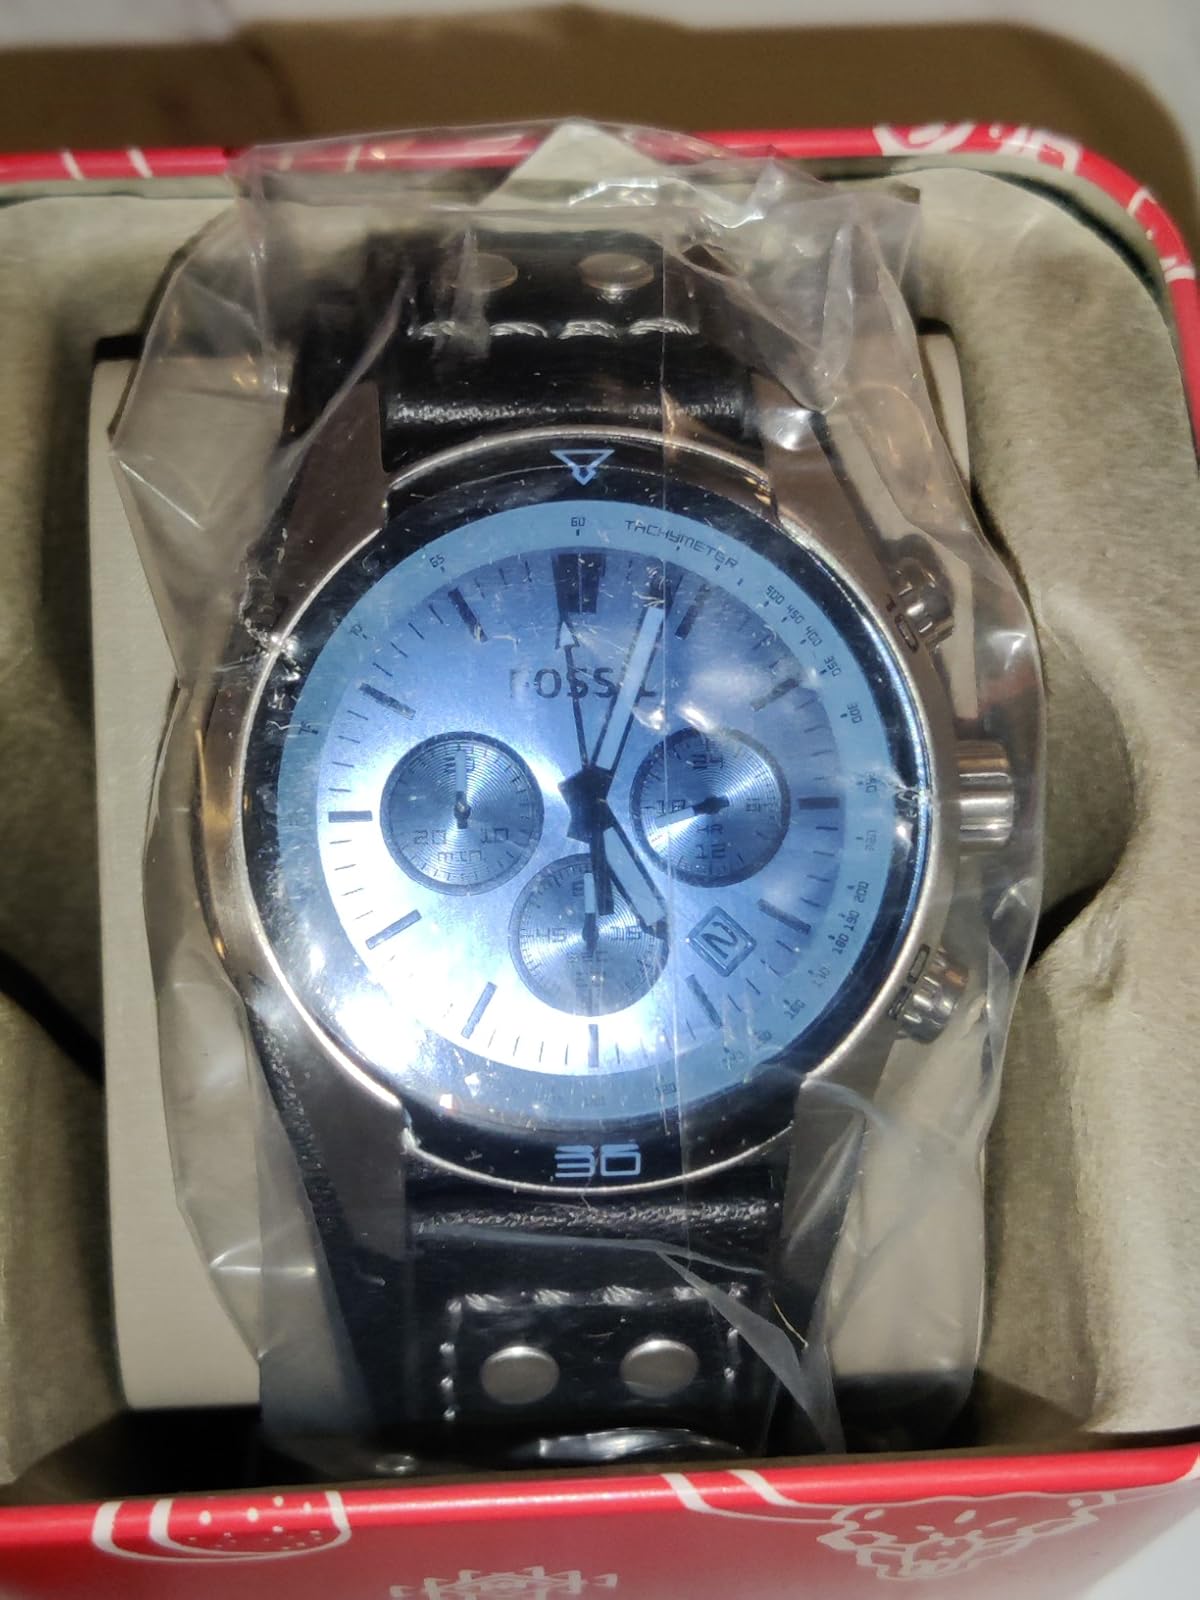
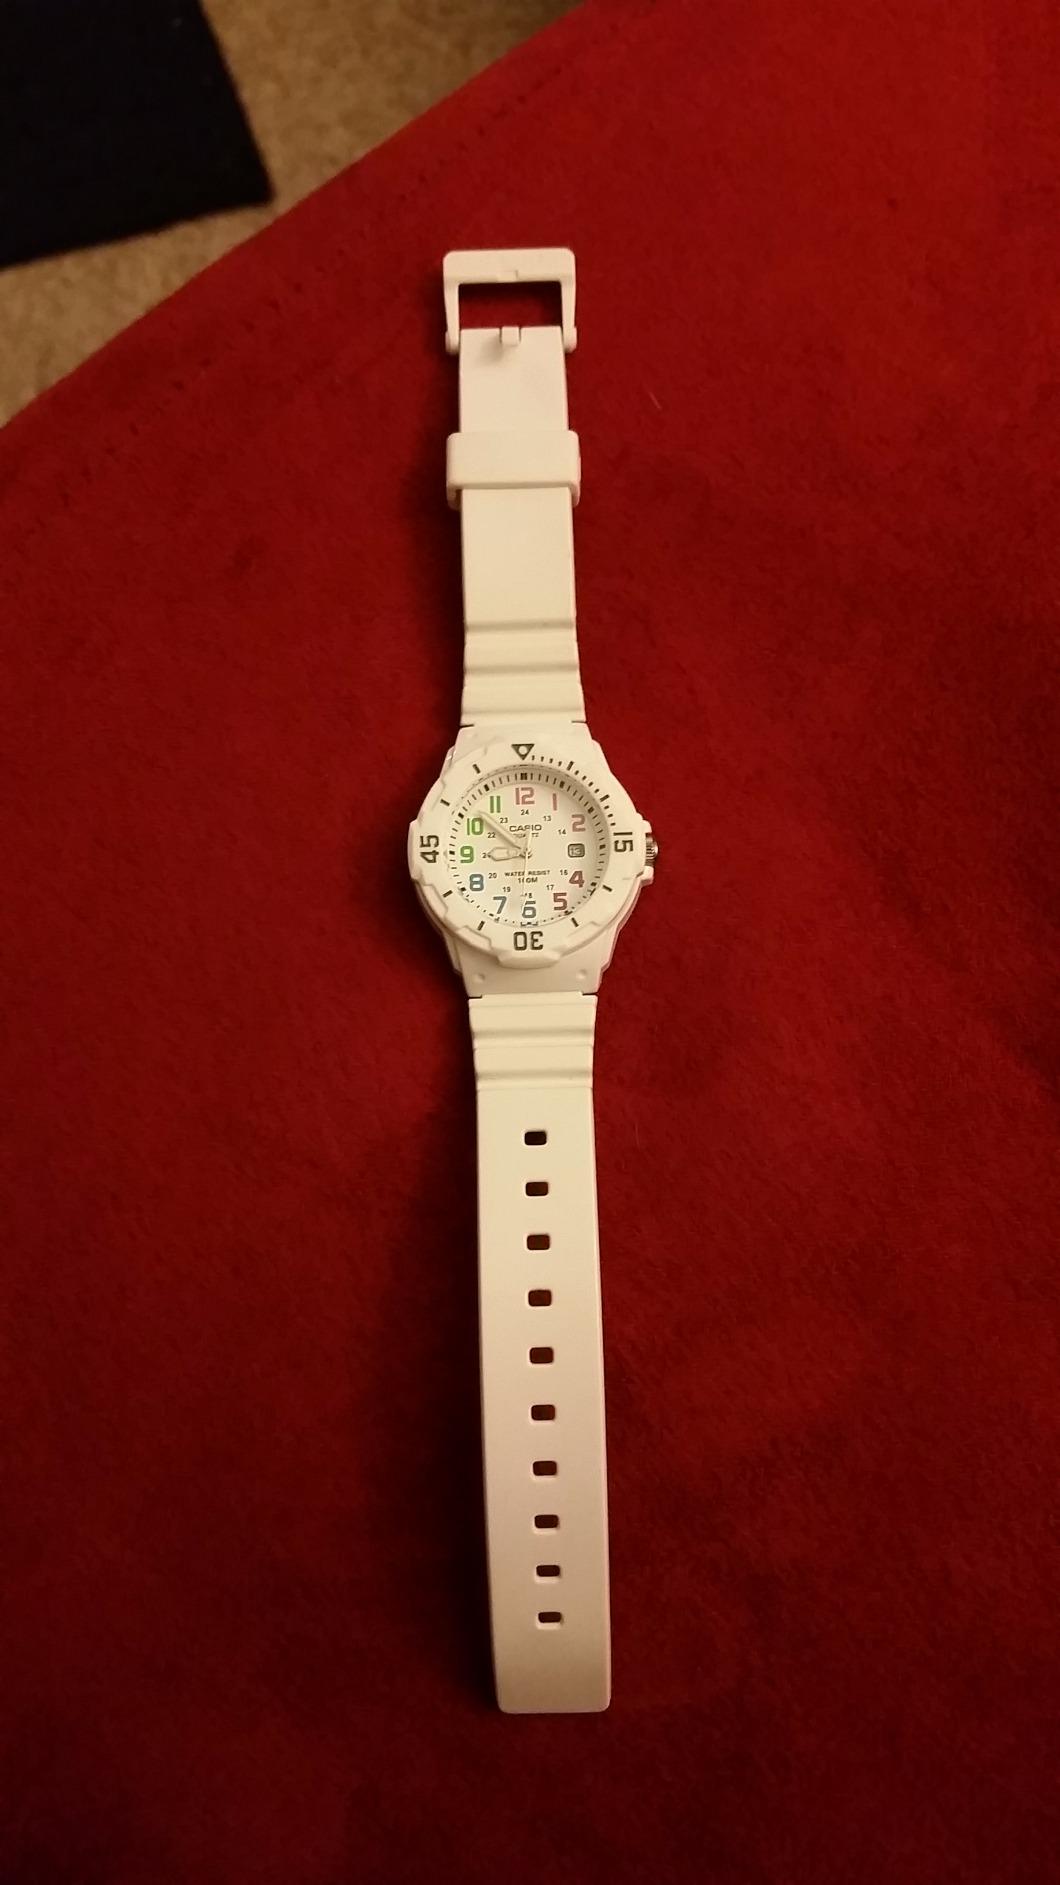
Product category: accessories_watch
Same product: no